Dog fighting in the United States

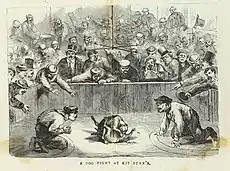
“A Dog Fight at Kit Burns' ”, 1868.

According to a study by the Michigan State University College of Law published in 2005, in the United States, dog fighting was once completely legal and was sanctioned and promoted during the colonial period (17th century through 1776) and continuing through the Victorian era in the late 19th century. The early 19th century saw the development in England of the Bull-and-Terrier, first imported into the United States ca. 1817, becoming the foundation stock of the later American Pit Bull Terrier. Organized dog fighting became a part of American culture, and was promoted by the United Kennel Club. As the activity grew in popularity, so too did opposition to it. By the early 20th century, the United Kennel Club dropped its support and by the 1960s most states had made it illegal. It was not until 1976 that it was outlawed in all states and even then, enforcement was generally lax.